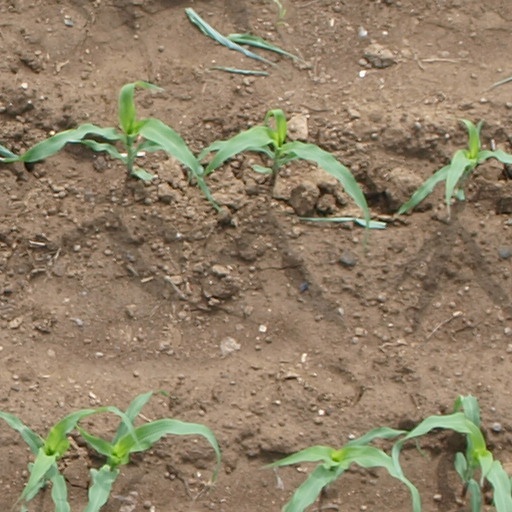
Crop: maize; corn